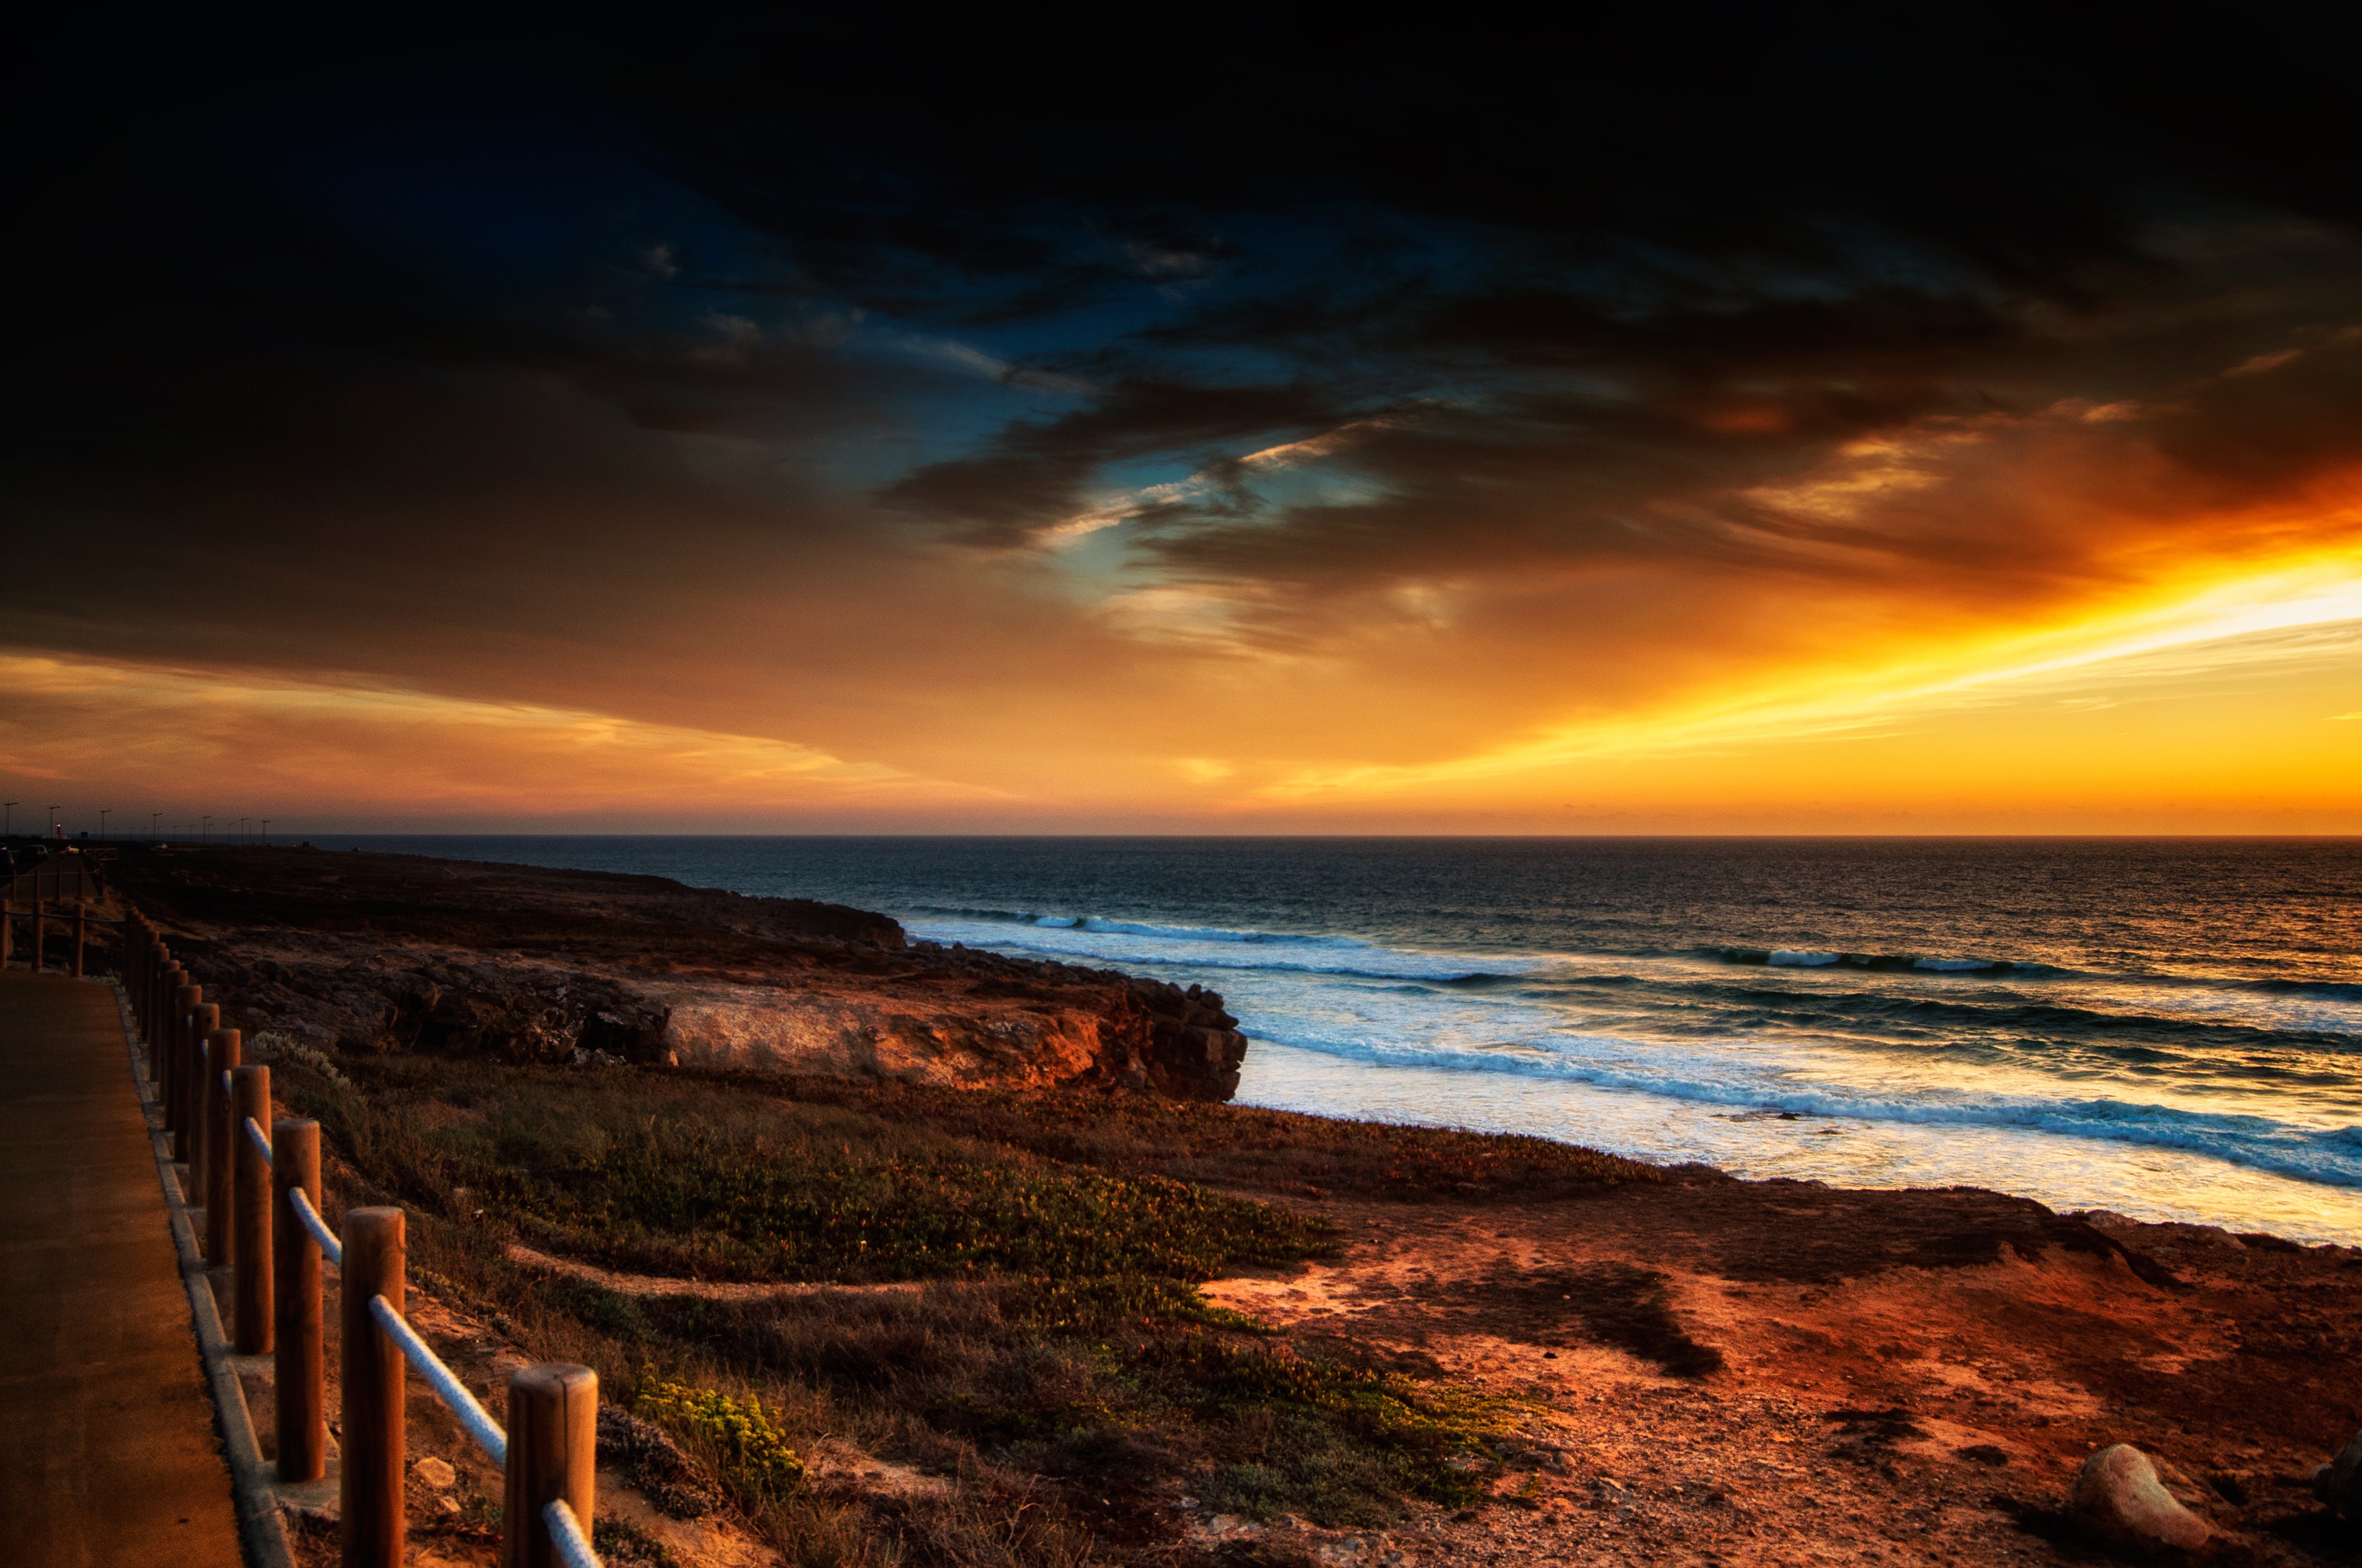
beach, landscape, sea, coast, water, ocean, horizon, cloud, sky, sun, sunrise, sunset, sunlight, morning, shore, wave, dawn, atmosphere, summer, travel, dusk, evening, orange, reflection, bay, clouds, afterglow, wind wave